Fukuoka Castle

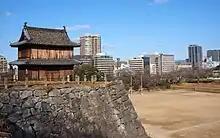
A turret at Fukuoka Castle in 2019

Soon after the Meiji Restoration in 1868, the castle ended its history as a residence of the ruling nobility. The O-shita-no-yashiki Residence was then used as the government center of Fukuoka Prefecture, a new regional administrative unit which adopted the name of the castle. In Meiji 9 (1876) the government centre was moved to the southeastern area of what was once the outer castle of Fukuoka Castle, and the castle was then used as a military complex up until 1945, when the Pacific War ended, and the site began to be used by U.S. American occupation forces.